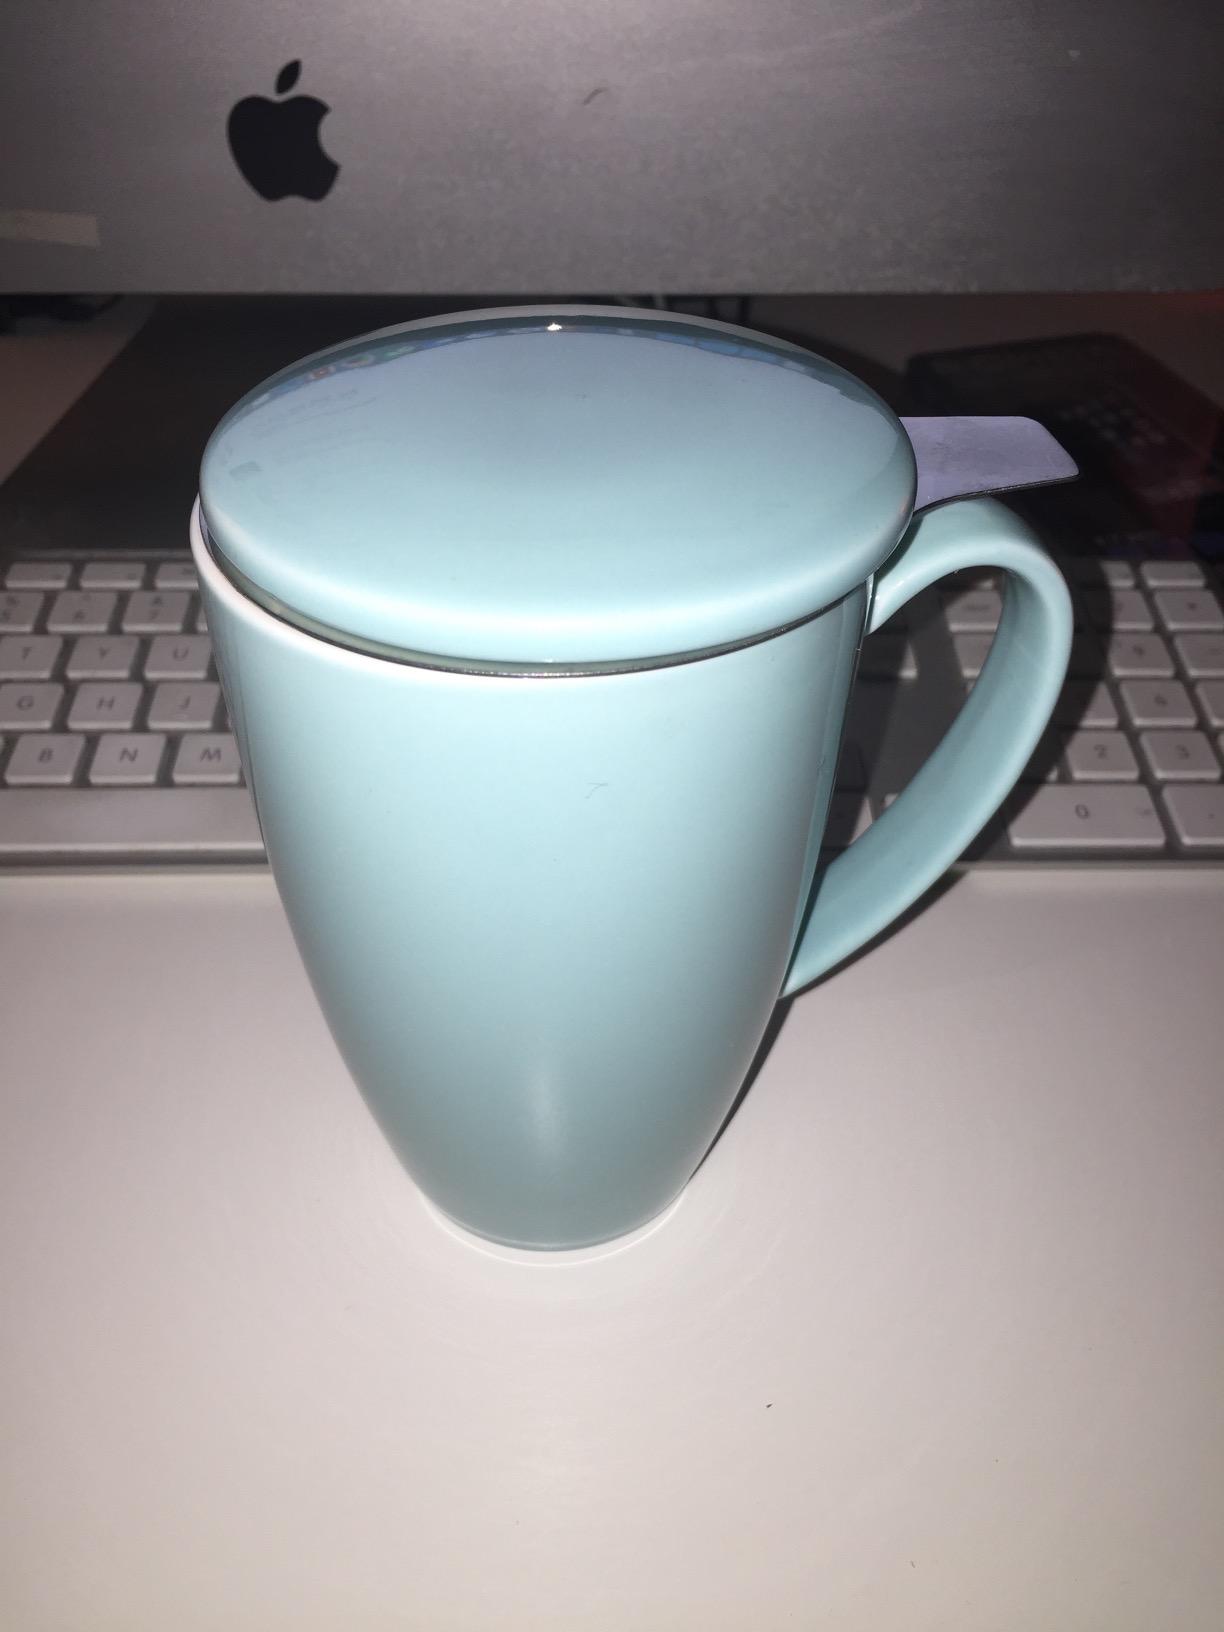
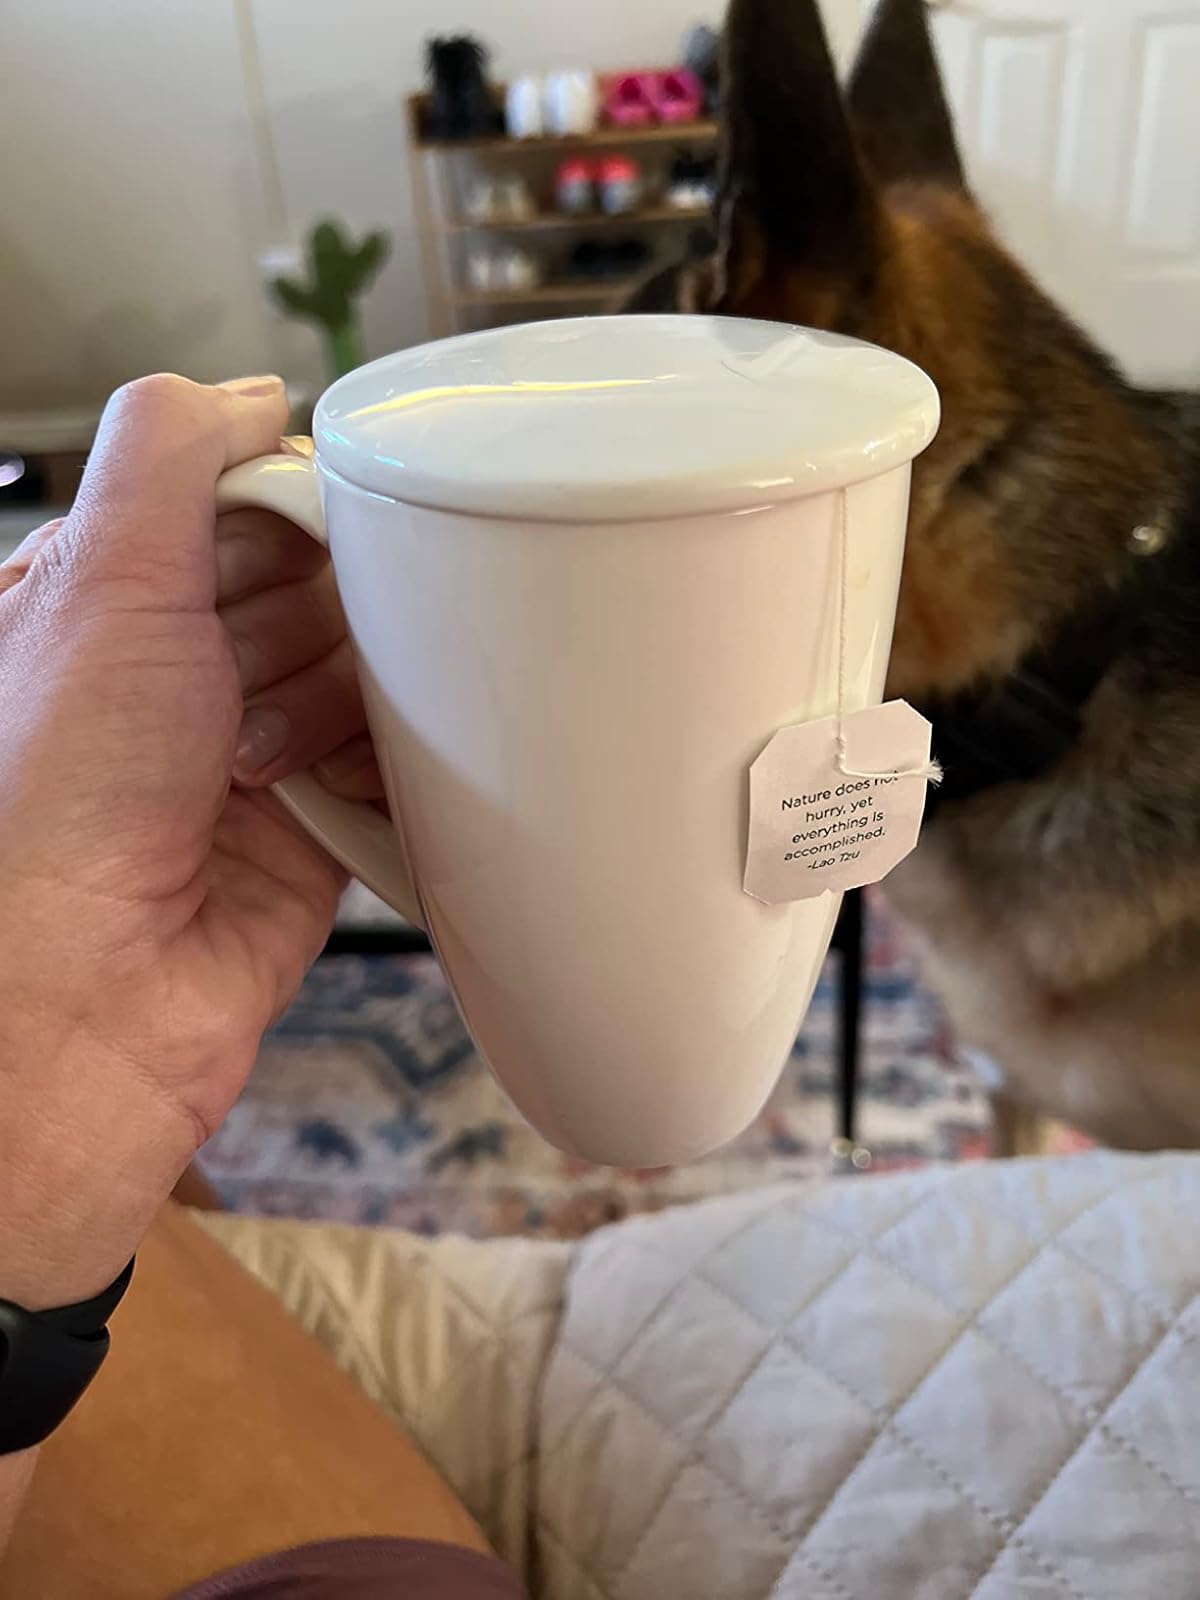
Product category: items_mug
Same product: no